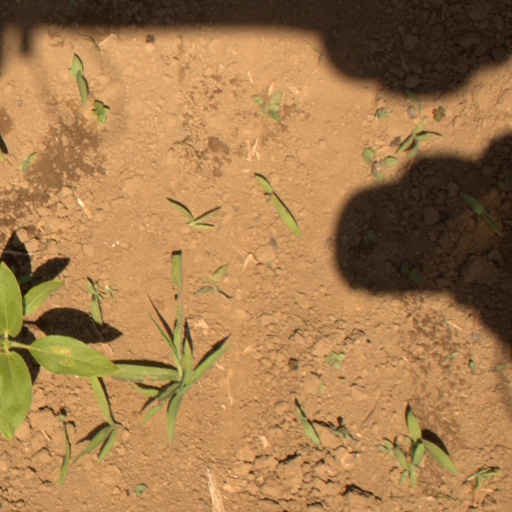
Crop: Jerusalem artichoke